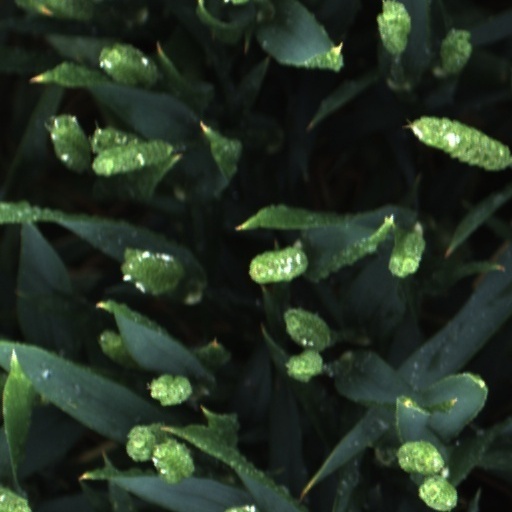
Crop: wheat